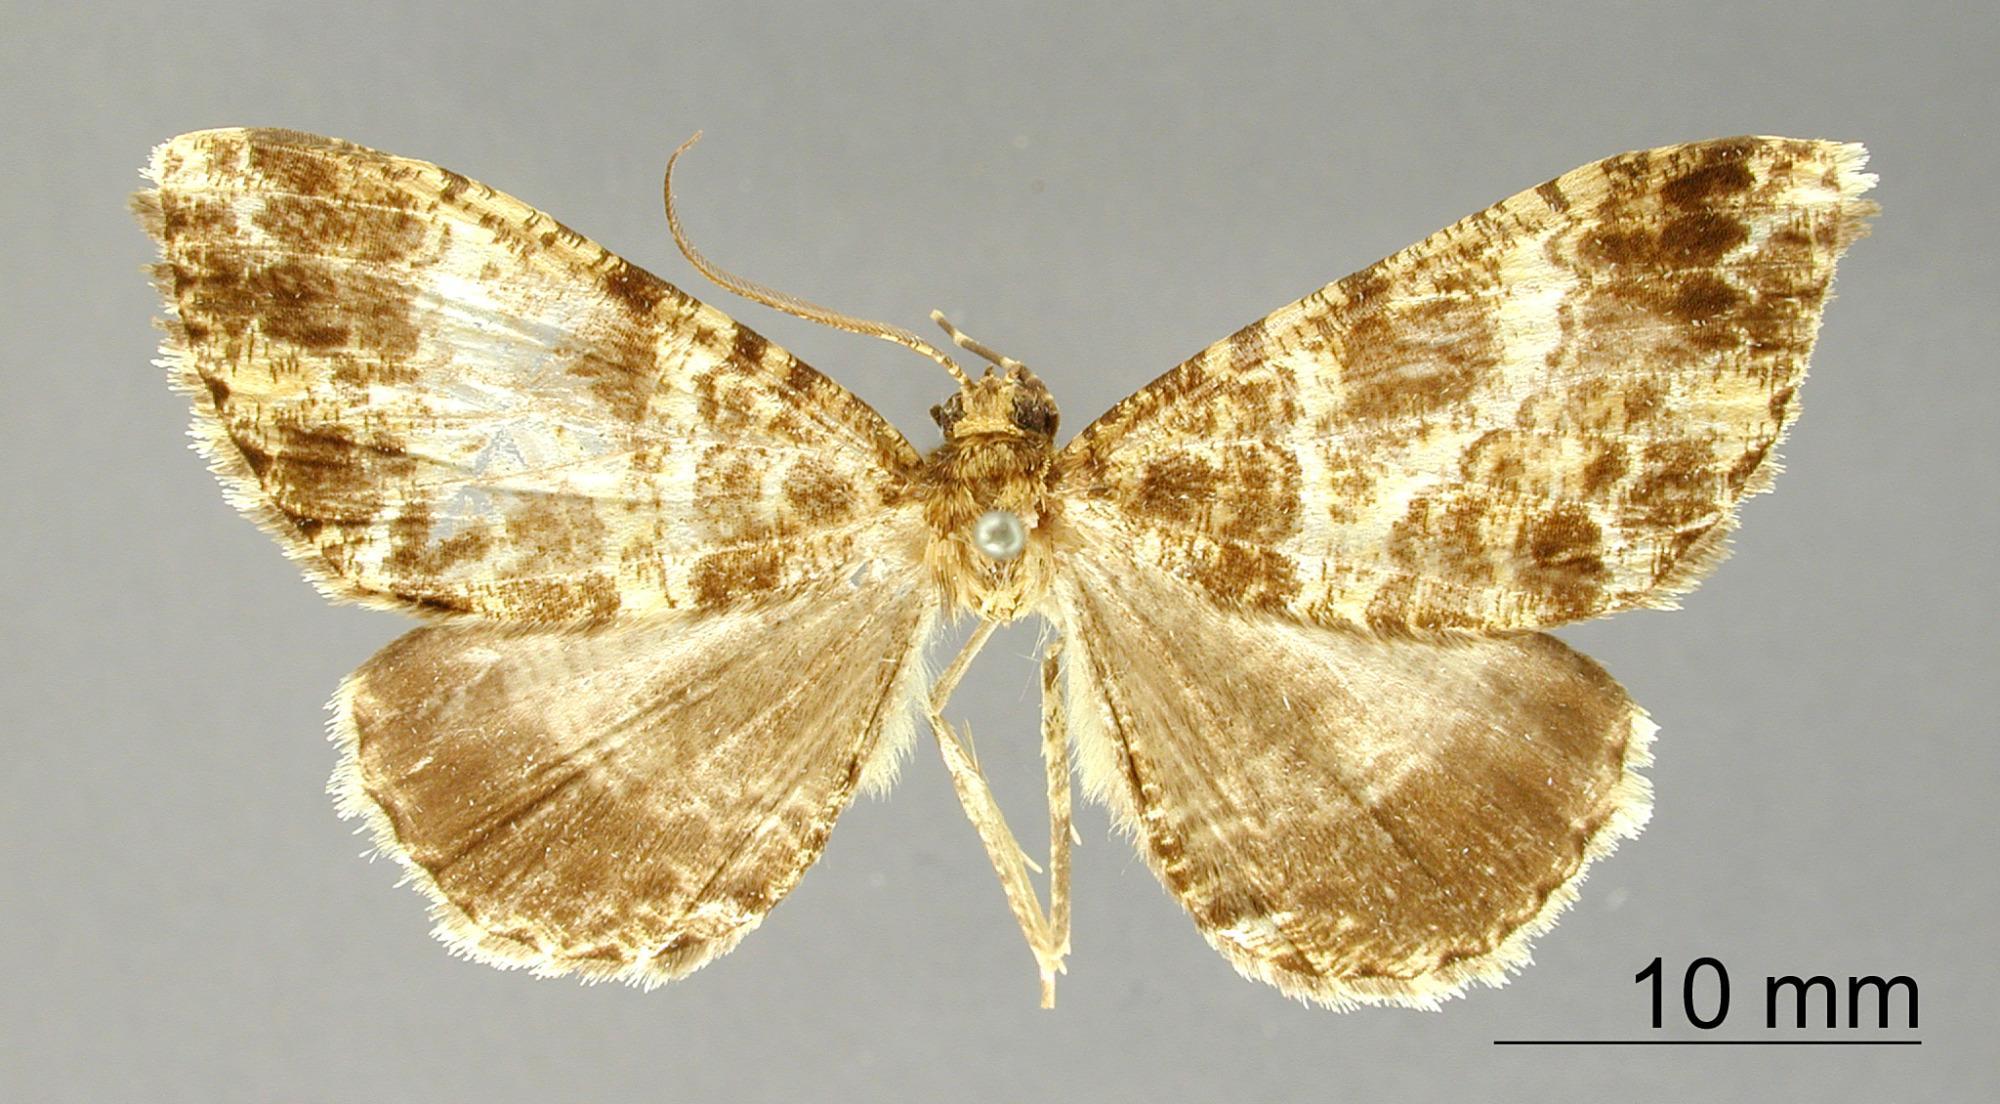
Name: Tephrosia gaviota
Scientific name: Tephrosia gaviota Dognin, 1895
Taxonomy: Animalia, Arthropoda, Insecta, Lepidoptera, Geometridae, Ennominae
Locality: Environs de Loja, Ecuador, Ecuador